F. Eugene Yates

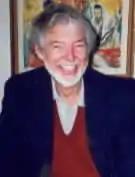

Francis Eugene Yates (February 26, 1927 – January 20, 2015) was an American physiologist and a professor of medicine and medical engineering at University of California Los Angeles.